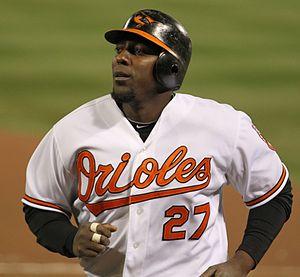
La saison 2011 des Orioles de Baltimore est la 111ᵉ saison en ligue majeure pour cette franchise.